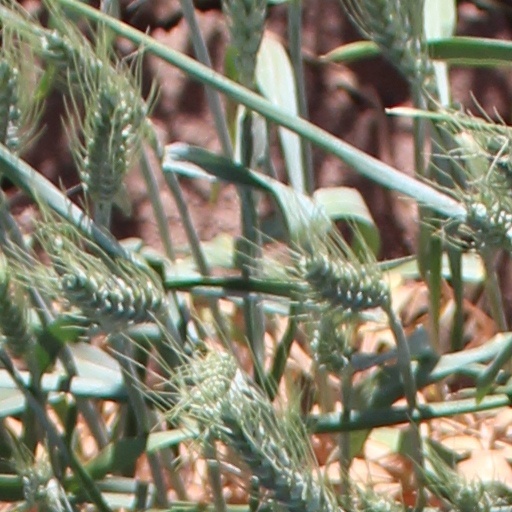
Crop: wheat